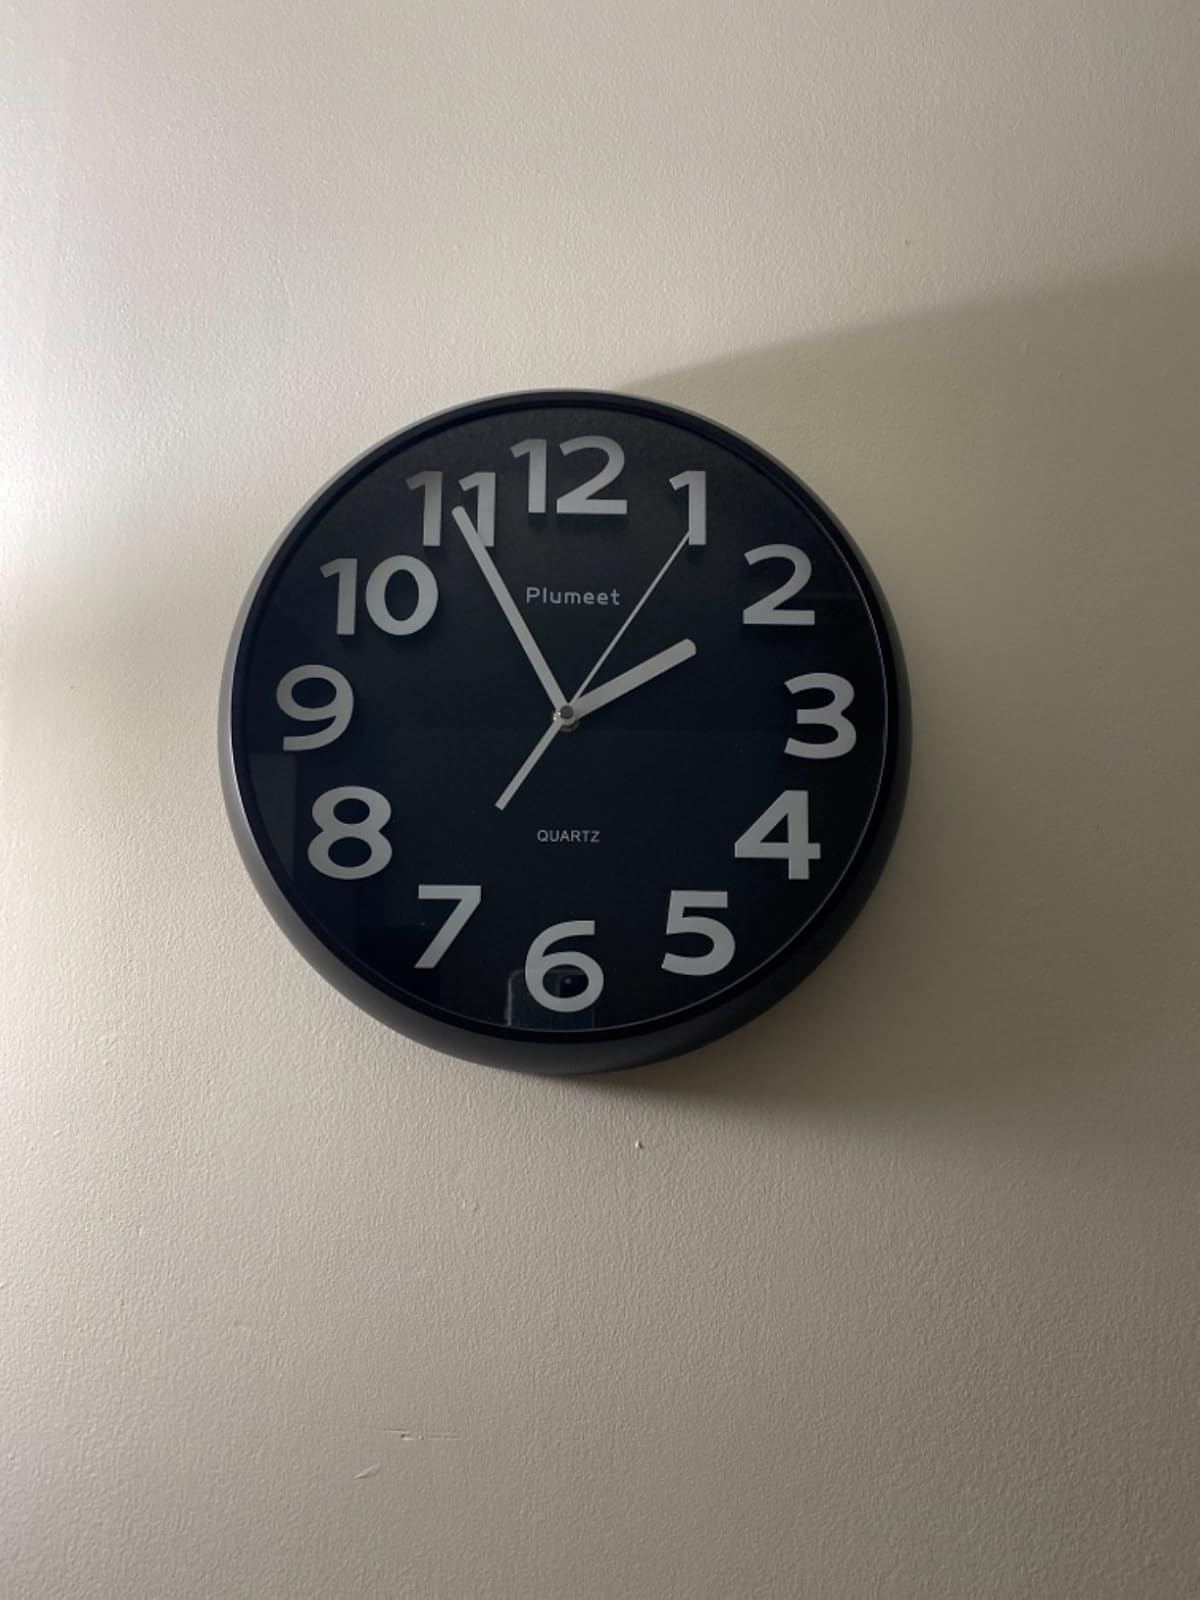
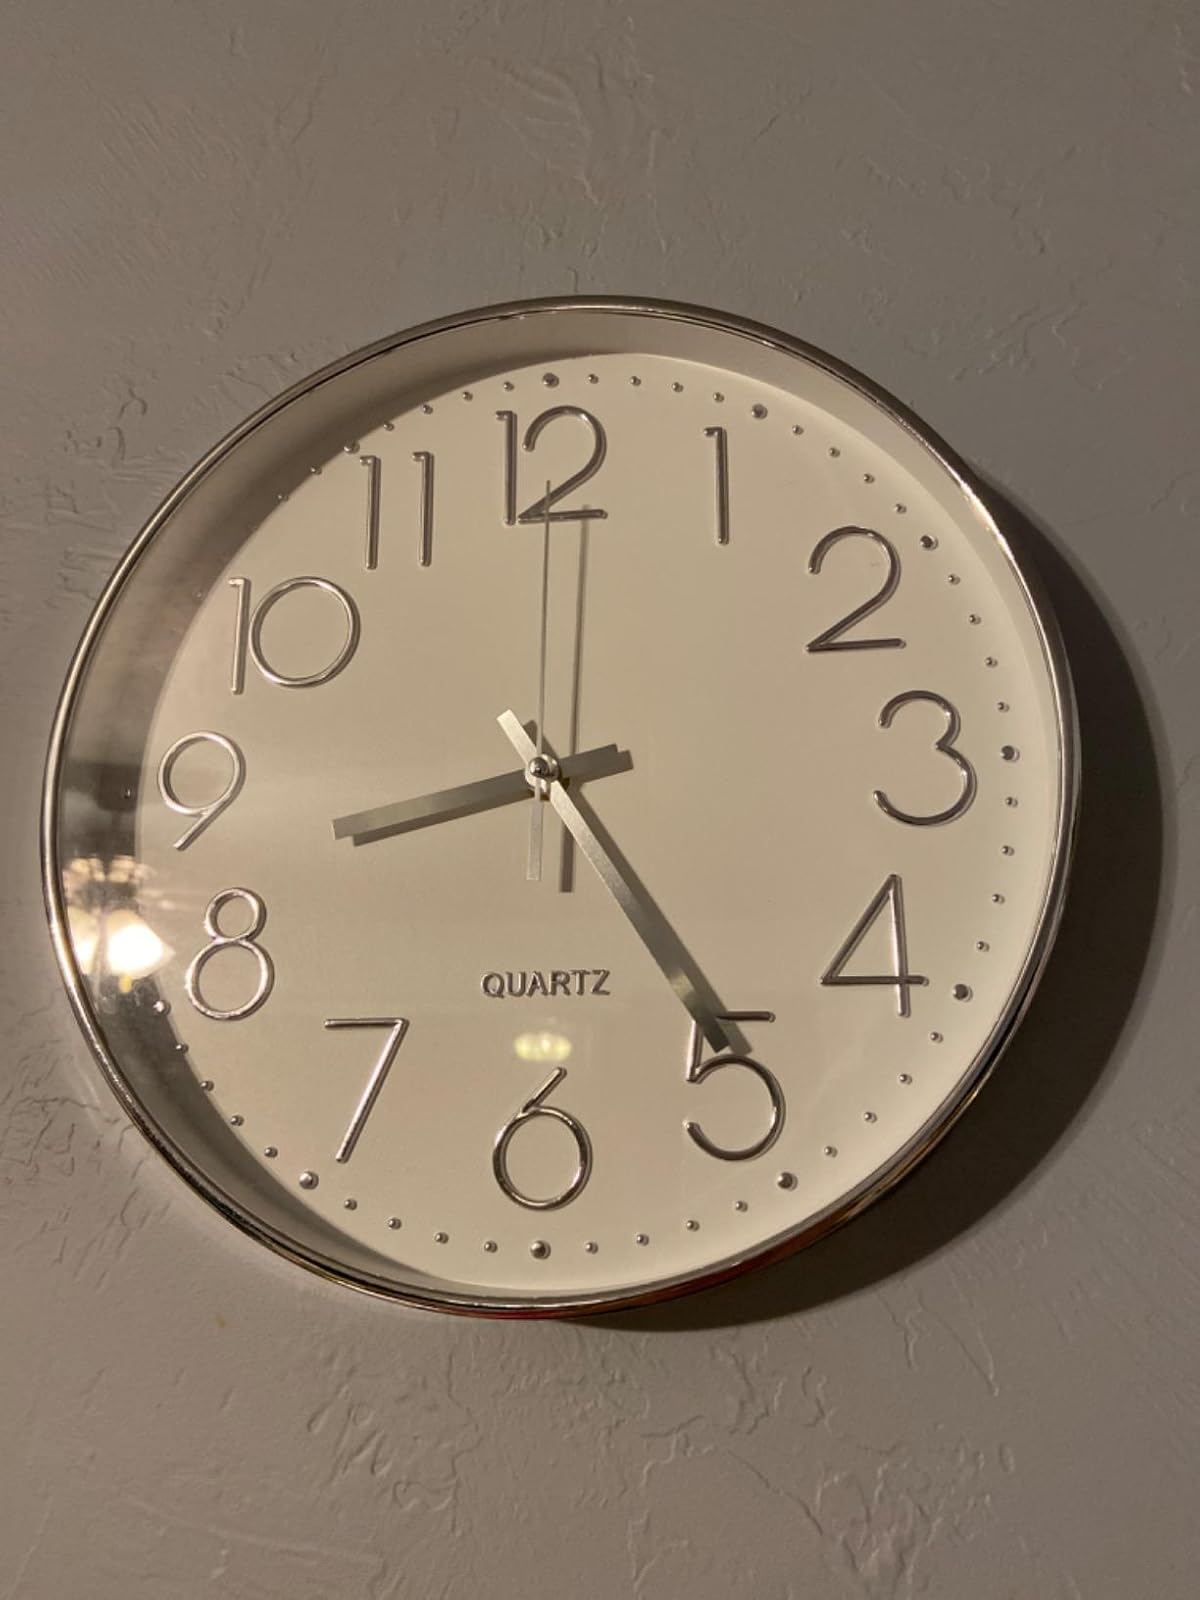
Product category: clock
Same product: no